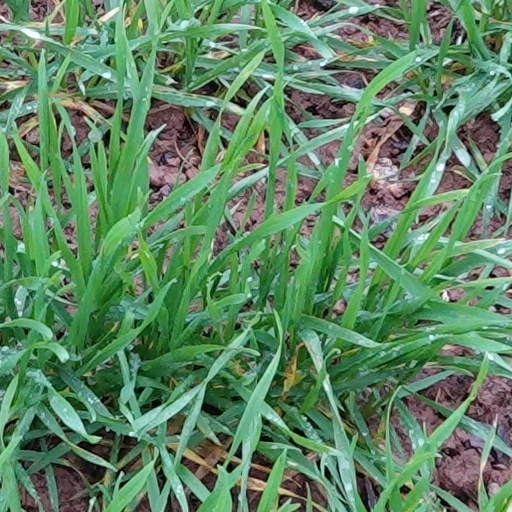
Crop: wheat